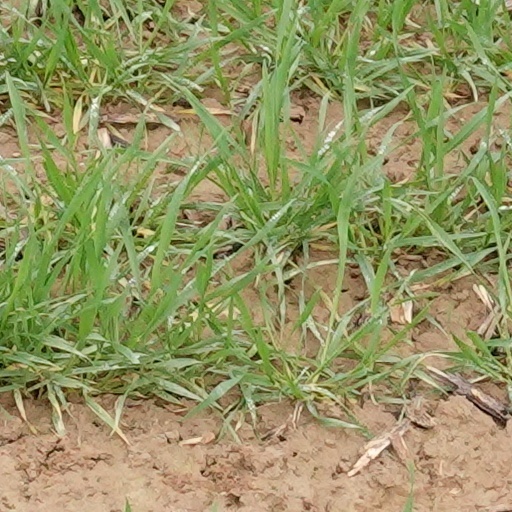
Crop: wheat